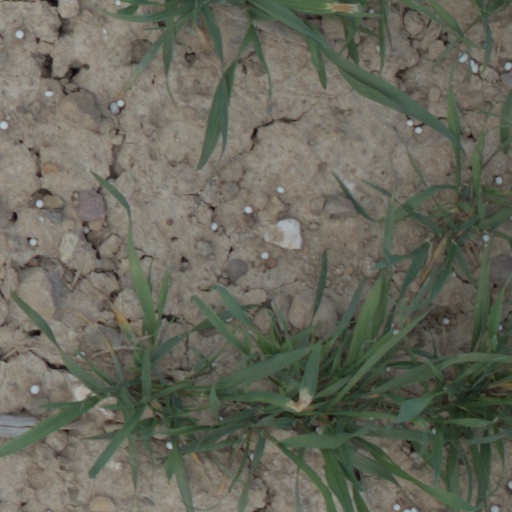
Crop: wheat